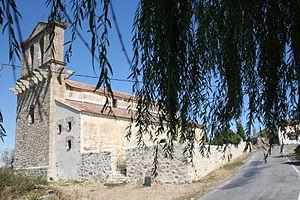
Santo Domingo de Pirón est une commune de la province de Ségovie dans la communauté autonome de Castille-et-León en Espagne.